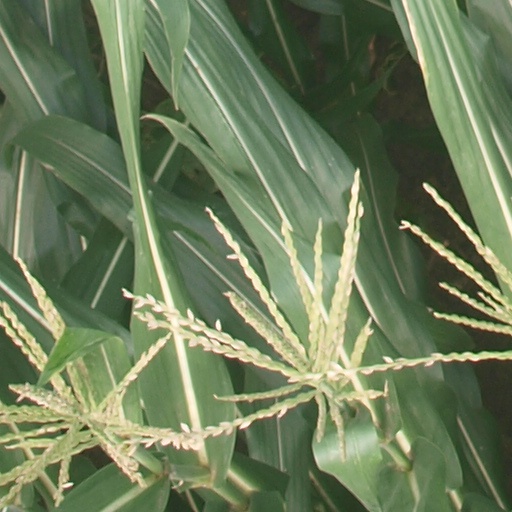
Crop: maize; corn